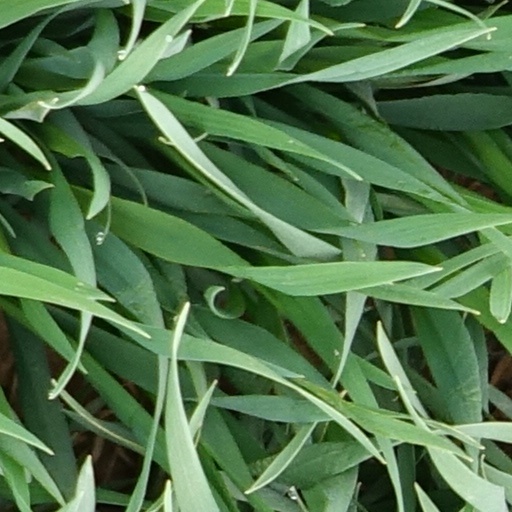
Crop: wheat